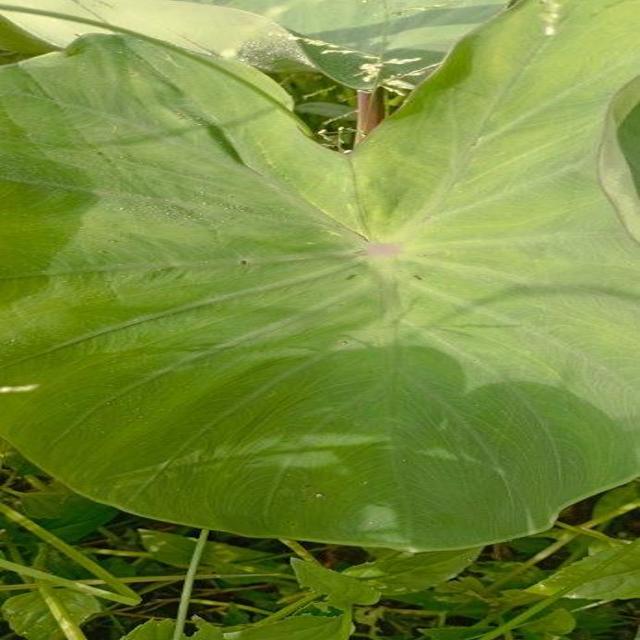
Label: Healthy